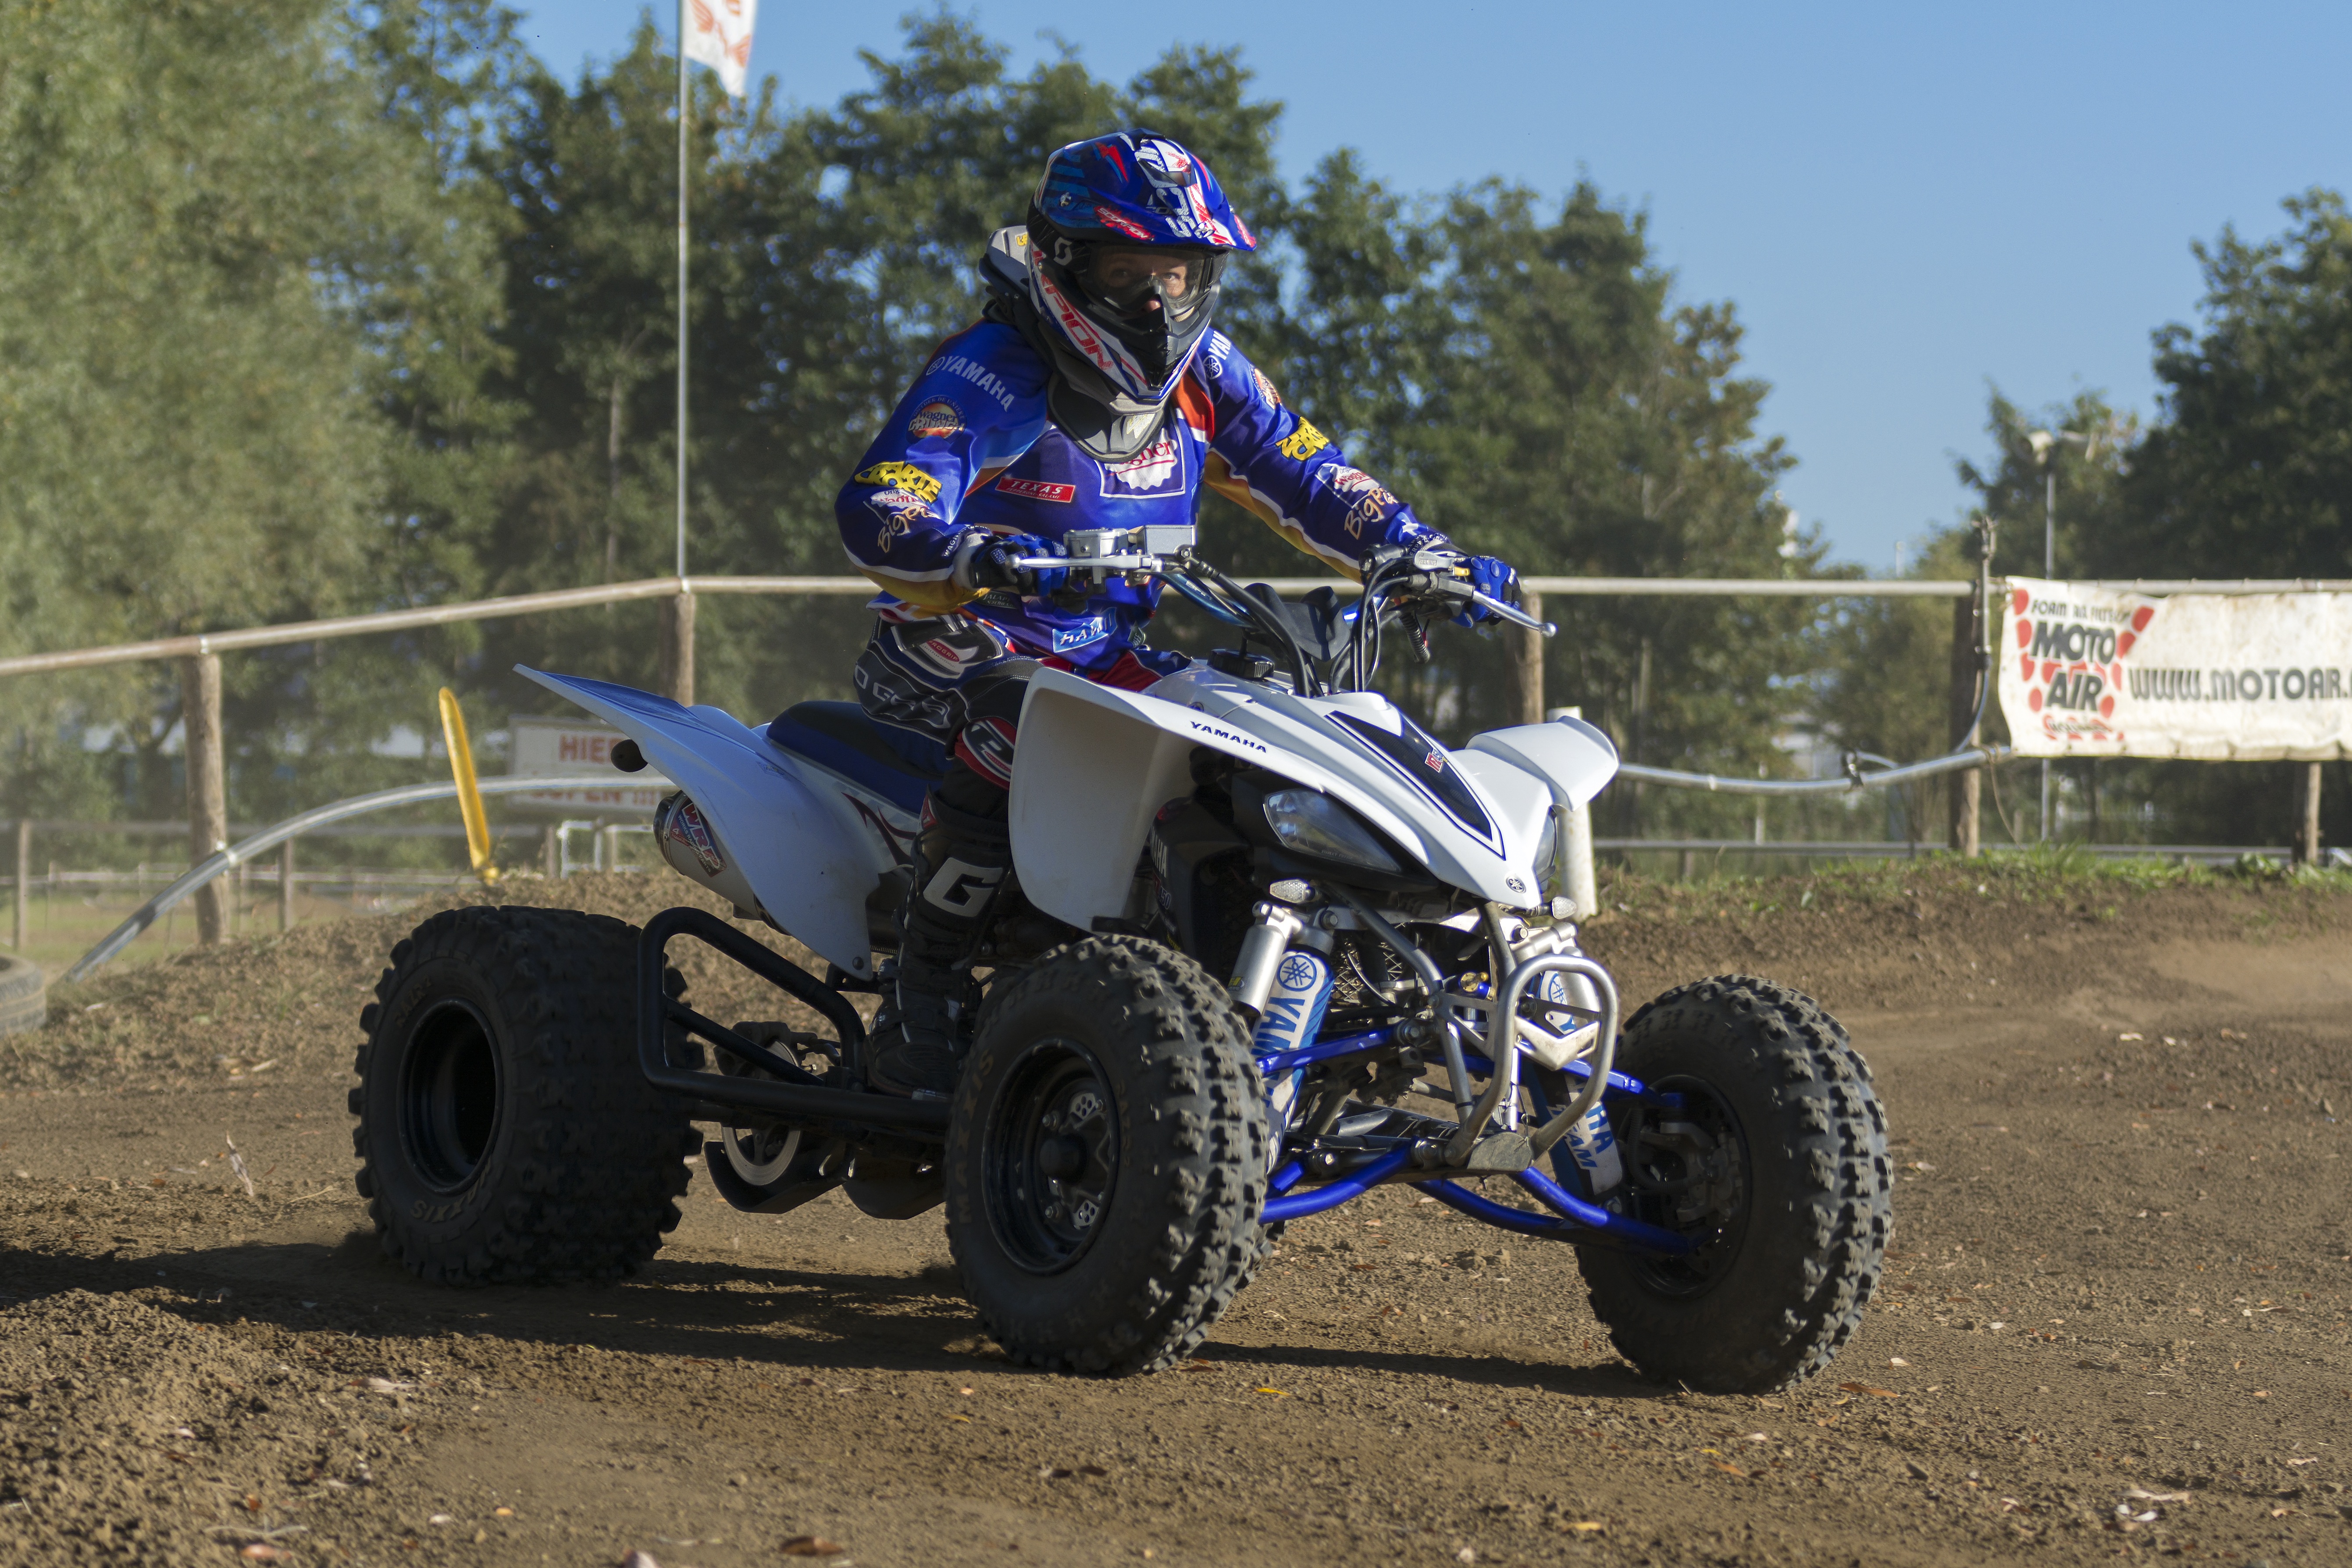
vehicle, motorcycle, motocross, drive, soil, extreme sport, race, sports, racing, contest, quad, motorsport, atv, all terrain vehicle, motorcycle racing, off roading, endurocross, dirt track racing, off road racing, supermoto